Red Mountain AVA

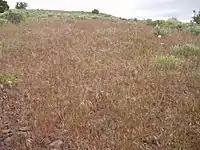
Red Mountain is named for the cheatgrass' vibrant red-wine springtime bloom.

The Missoula floods, a series of massive floods that occurred at the end of the last Ice Age, profoundly affected the soils of Red Mountain. The fast traveling flood waters, estimated at tall, would sweep around the east and west edges of Red Mountain, creating powerfully back-eddies. As a result of the back-eddies, sediments were deposited in an irregular manner, creating a heterogeneous soil with a series of gravel lenses. In the 10,000 years since the Missoula floods, wind-blown loess was deposited, creating a thin mantle of dunes that vary in thickness throughout the Red Mountain region. This has created a series of soils that differ from those of the immediately surrounding area.